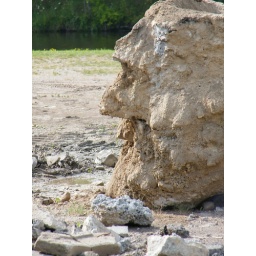
big rock sitting in the middle of a construction site in town.